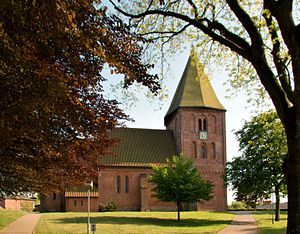
Zarpen
Kirken i Zarpen
Zarpen er en by og kommune i det nordlige Tyskland, beliggende i Amt Nordstormarn under Kreis Stormarn. Kreis Stormarn ligger i den sydøstlige del af delstaten Slesvig-Holsten.